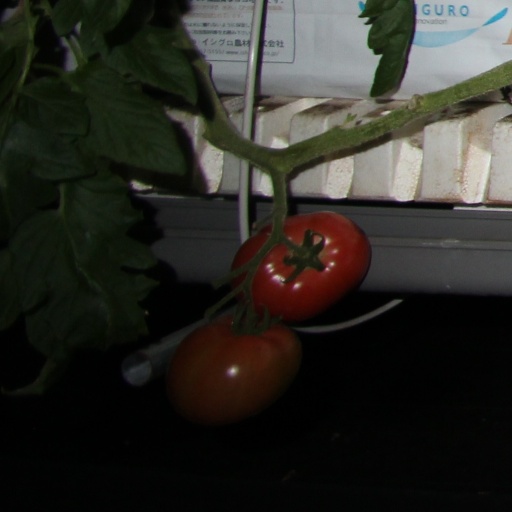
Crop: tomato